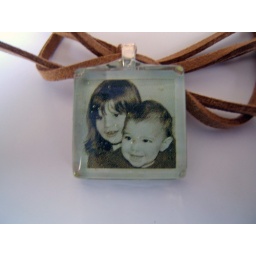
Photo under glass and protected by clear resin on the back.